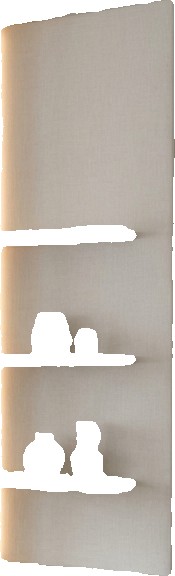
Surface category: wall